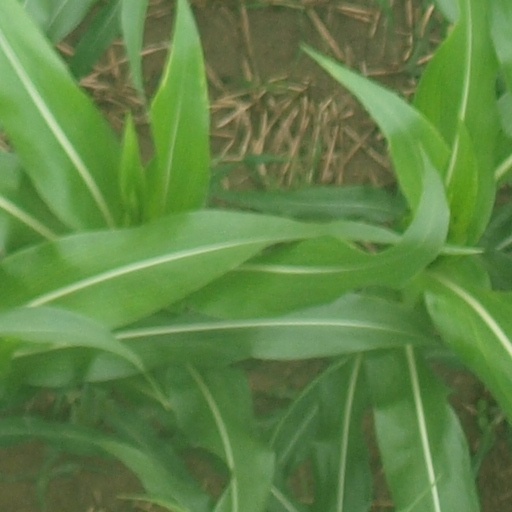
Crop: maize; corn